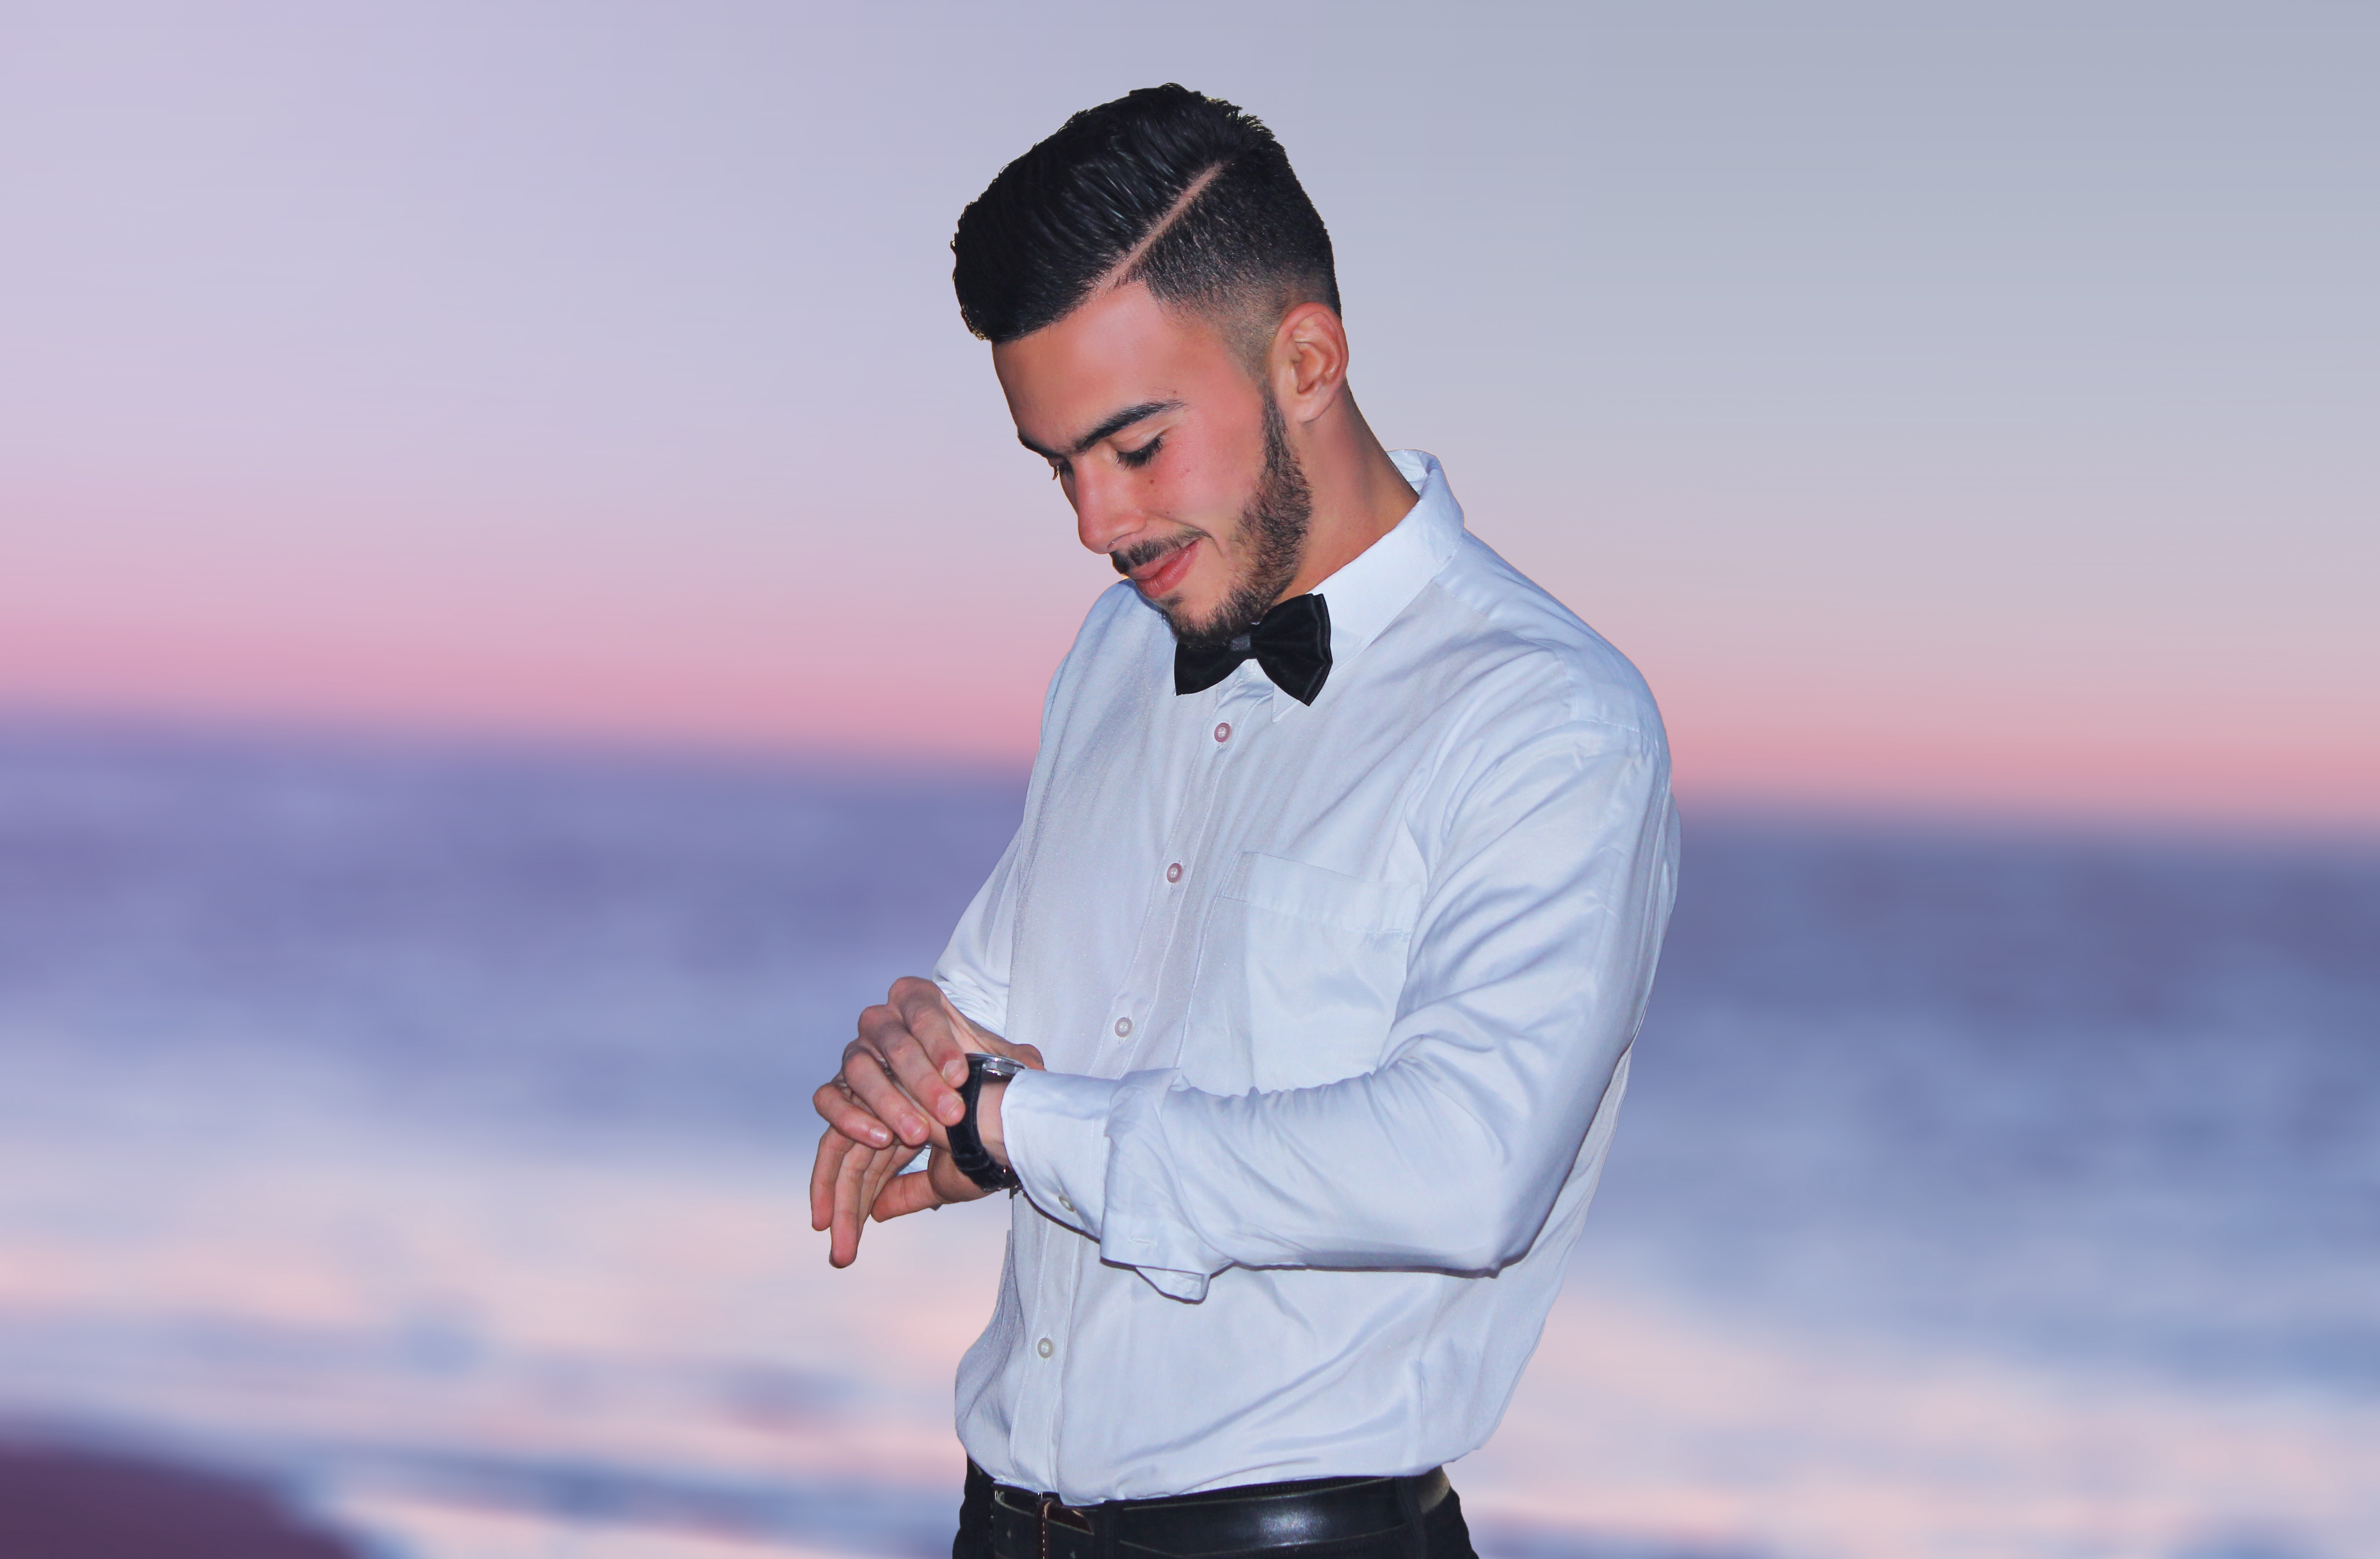
man, person, male, finger, blue, photo shoot